The Chieftain

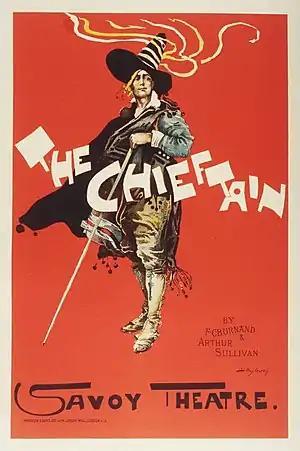
Poster showing Scott Fishe as Ferdinand de Roxas

The Chieftain is a two-act comic opera by Arthur Sullivan and F. C. Burnand based on their 1867 opera, "The Contrabandista". It consists of substantially the same first act as the 1867 work with a completely new second act. It premiered at the Savoy Theatre on 12 December 1894, under the management of Richard D'Oyly Carte, for a run of 97 performances (by Sullivan's standards, a flop).